Andrew Carpenter House

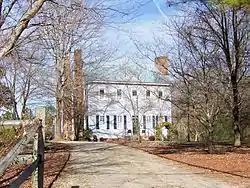

The Andrew Carpenter House on State Road 1820 in Gaston County, North Carolina, is believed to have been built for Andrew Carpenter shortly after his marriage to Sophia Smith on April 19, 1831. The two-story Federal style plantation house is two rooms deep and has paired chimneys. It is one of the largest early-19th century houses in Gaston County.